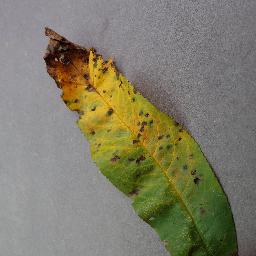
Label: Peach___Bacterial_spot